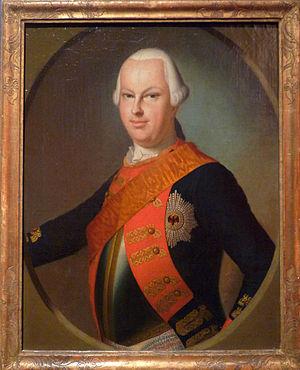
Louis IX de Hesse-Darmstadt (1719-1790), huile sur toile, vers 1780, Musée historique de Strasbourg